Tactics and methods surrounding the 2019–2020 Hong Kong protests

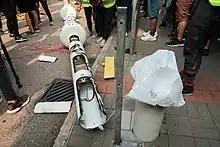
Surveillance lamppost brought down by protesters

The "South China Morning Post" reported that the confrontational tactics used by protesters evolved from vandalism to "a now familiar pattern", in which the protesters reportedly threw bricks, petrol bombs, corrosive liquid and other projectiles at police. Radical frontline protesters used petrol bombs as a weapon of choice against police. Between 9 June and 1 October 2019, fire services answered calls of 37 incidents involving firebombs thrown by protesters; objects such as rubbish bins were frequently set on fire. In total, the Hong Kong Fire Services Department responded to 319 fires during the same period. According to Secretary for Security John Lee, protesters had thrown more than 100 petrol bombs over a weekend of street battles with police in early September. One of the most significant pyres was lit near police headquarters in Wan Chai on 31 August, with the blaze triggering the sprinkler system of a nearby hotel. Mainland Chinese-linked shops and businesses were targeted and their premises set on fire; MTR and railway stations were set ablaze, and petrol bombs hurled at police.